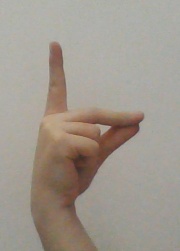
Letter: ta